Heritage railway

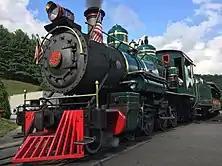

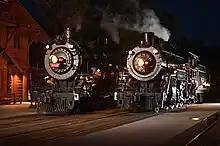
Grand Canyon Railway night photo session

In Italy the heritage railway institute is recognized and protected by law no. 128 of 9 August 2017, which has as its objective the protection and valorisation of disused, suspended or abolished railway lines, of particular cultural, landscape and tourist value, including both railway routes and stations and the related works of art and appurtenances, on which, upon proposal of the regions to which they belong, tourism-type traffic management is applied (art. 2, paragraph 1). At the same time, the law identified a first list of 18 tourist railways, considered to be of particular value (art. 2, paragraph 2).